Letcher County, Kentucky

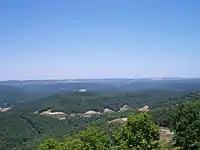
View from Pine Mountain near Whitesburg, Kentucky.

At first, residents could not agree where the county seat would be located. Some residents wanted the seat to be in Mayking, others wanted the seat to be in Camp Branch or Indian Bottom. The debate was settled when Stephen Hiram Hogg donated his land in Whitesburg for the building of the courthouse. The first court session was held in a log cabin owned by Mose Adams at the Adams settlement, which was located two-miles up the North Fork Kentucky River from Whitesburg. John A. Caudill was hired to build the new courthouse and completed it in 1844.